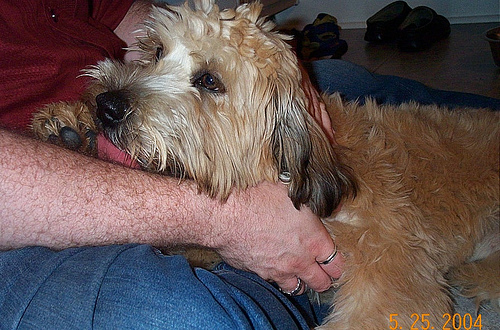
Breed: wheaten terrier